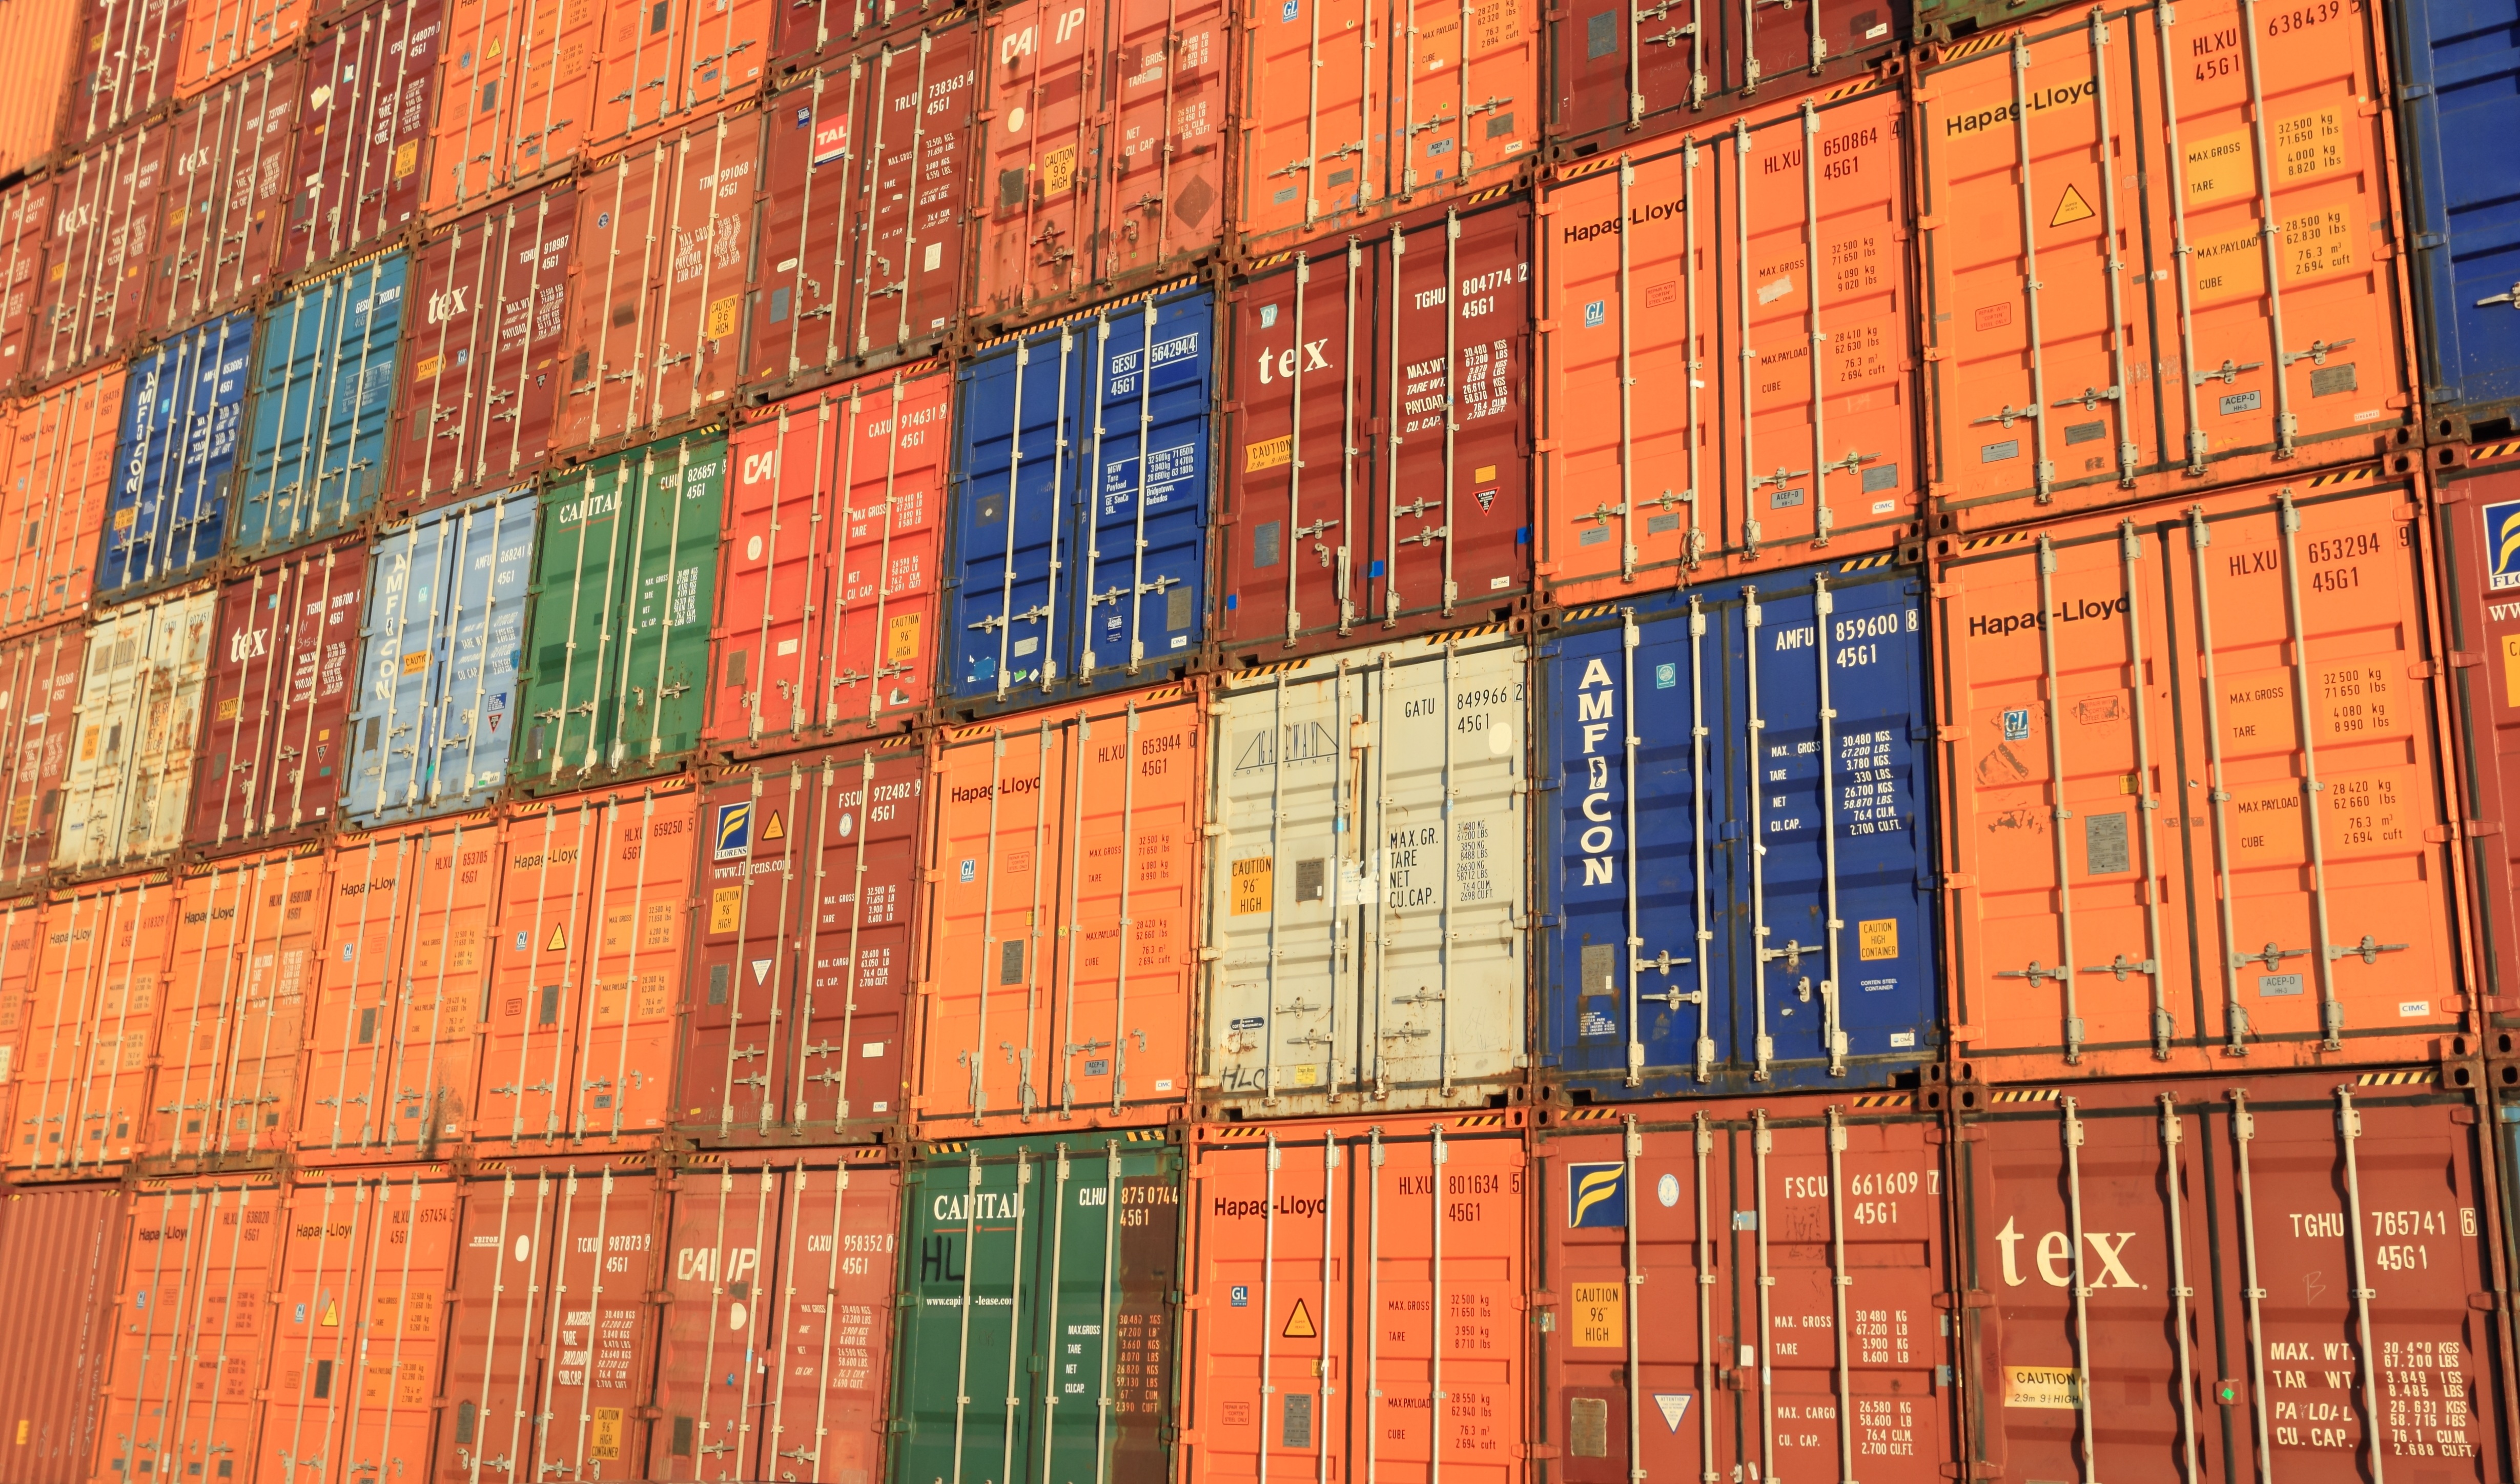
wood, wall, transport, color, facade, harbor, freight, brick, shipping container, belgium, art, container, cargo, shipping, brickwork, antwerp, urban area